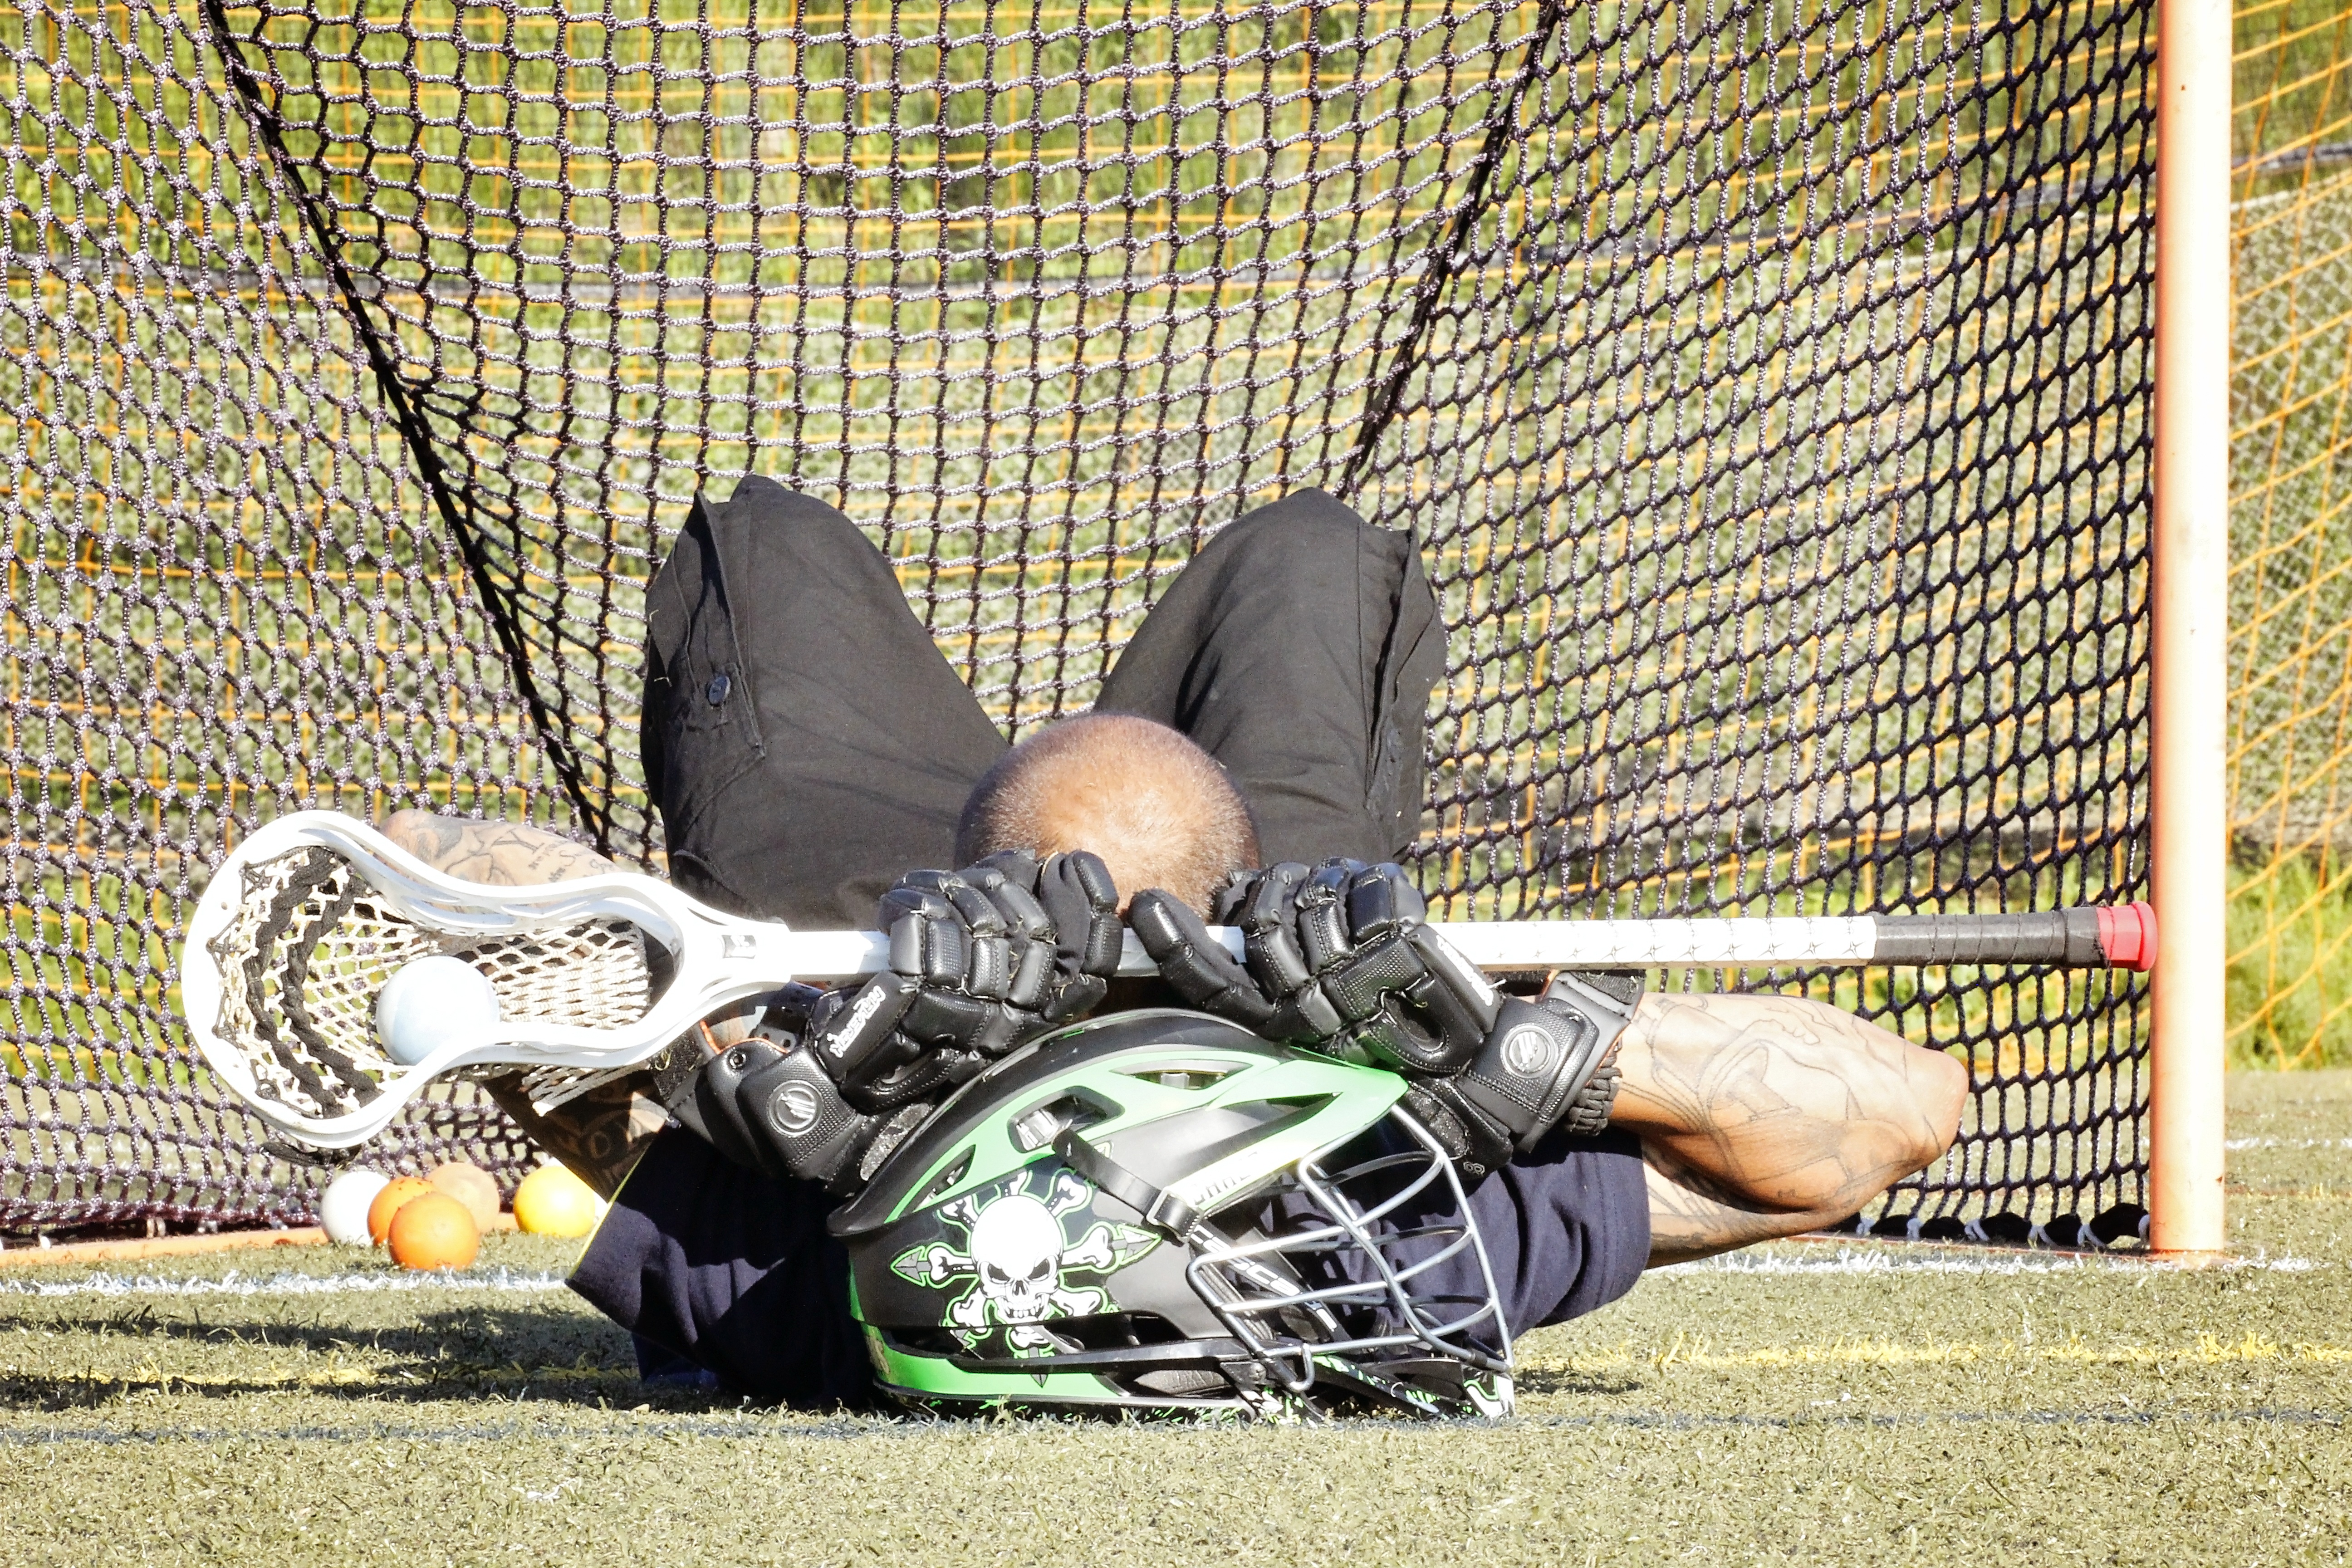
spring, equipment, gear, art, sports, games, lacrosse